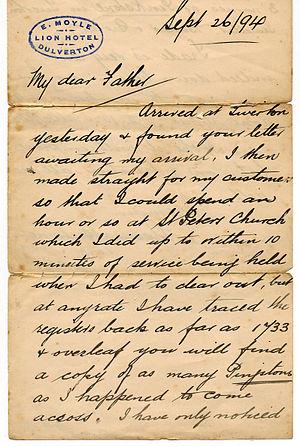
La cursive est le nom donné aux graphies ayant un tracé rapide résultant de la simplification d’écritures « officielles » souvent en capitales.